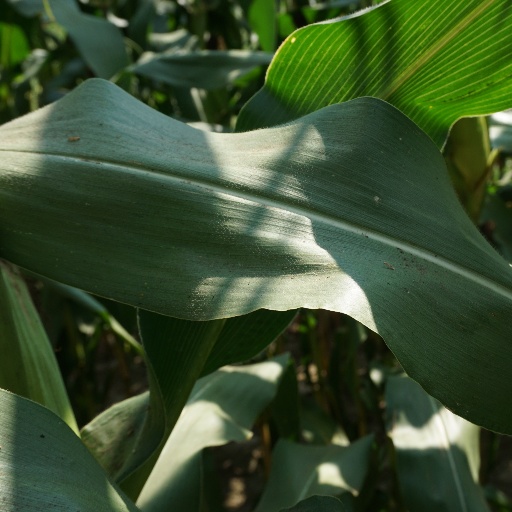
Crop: maize; corn